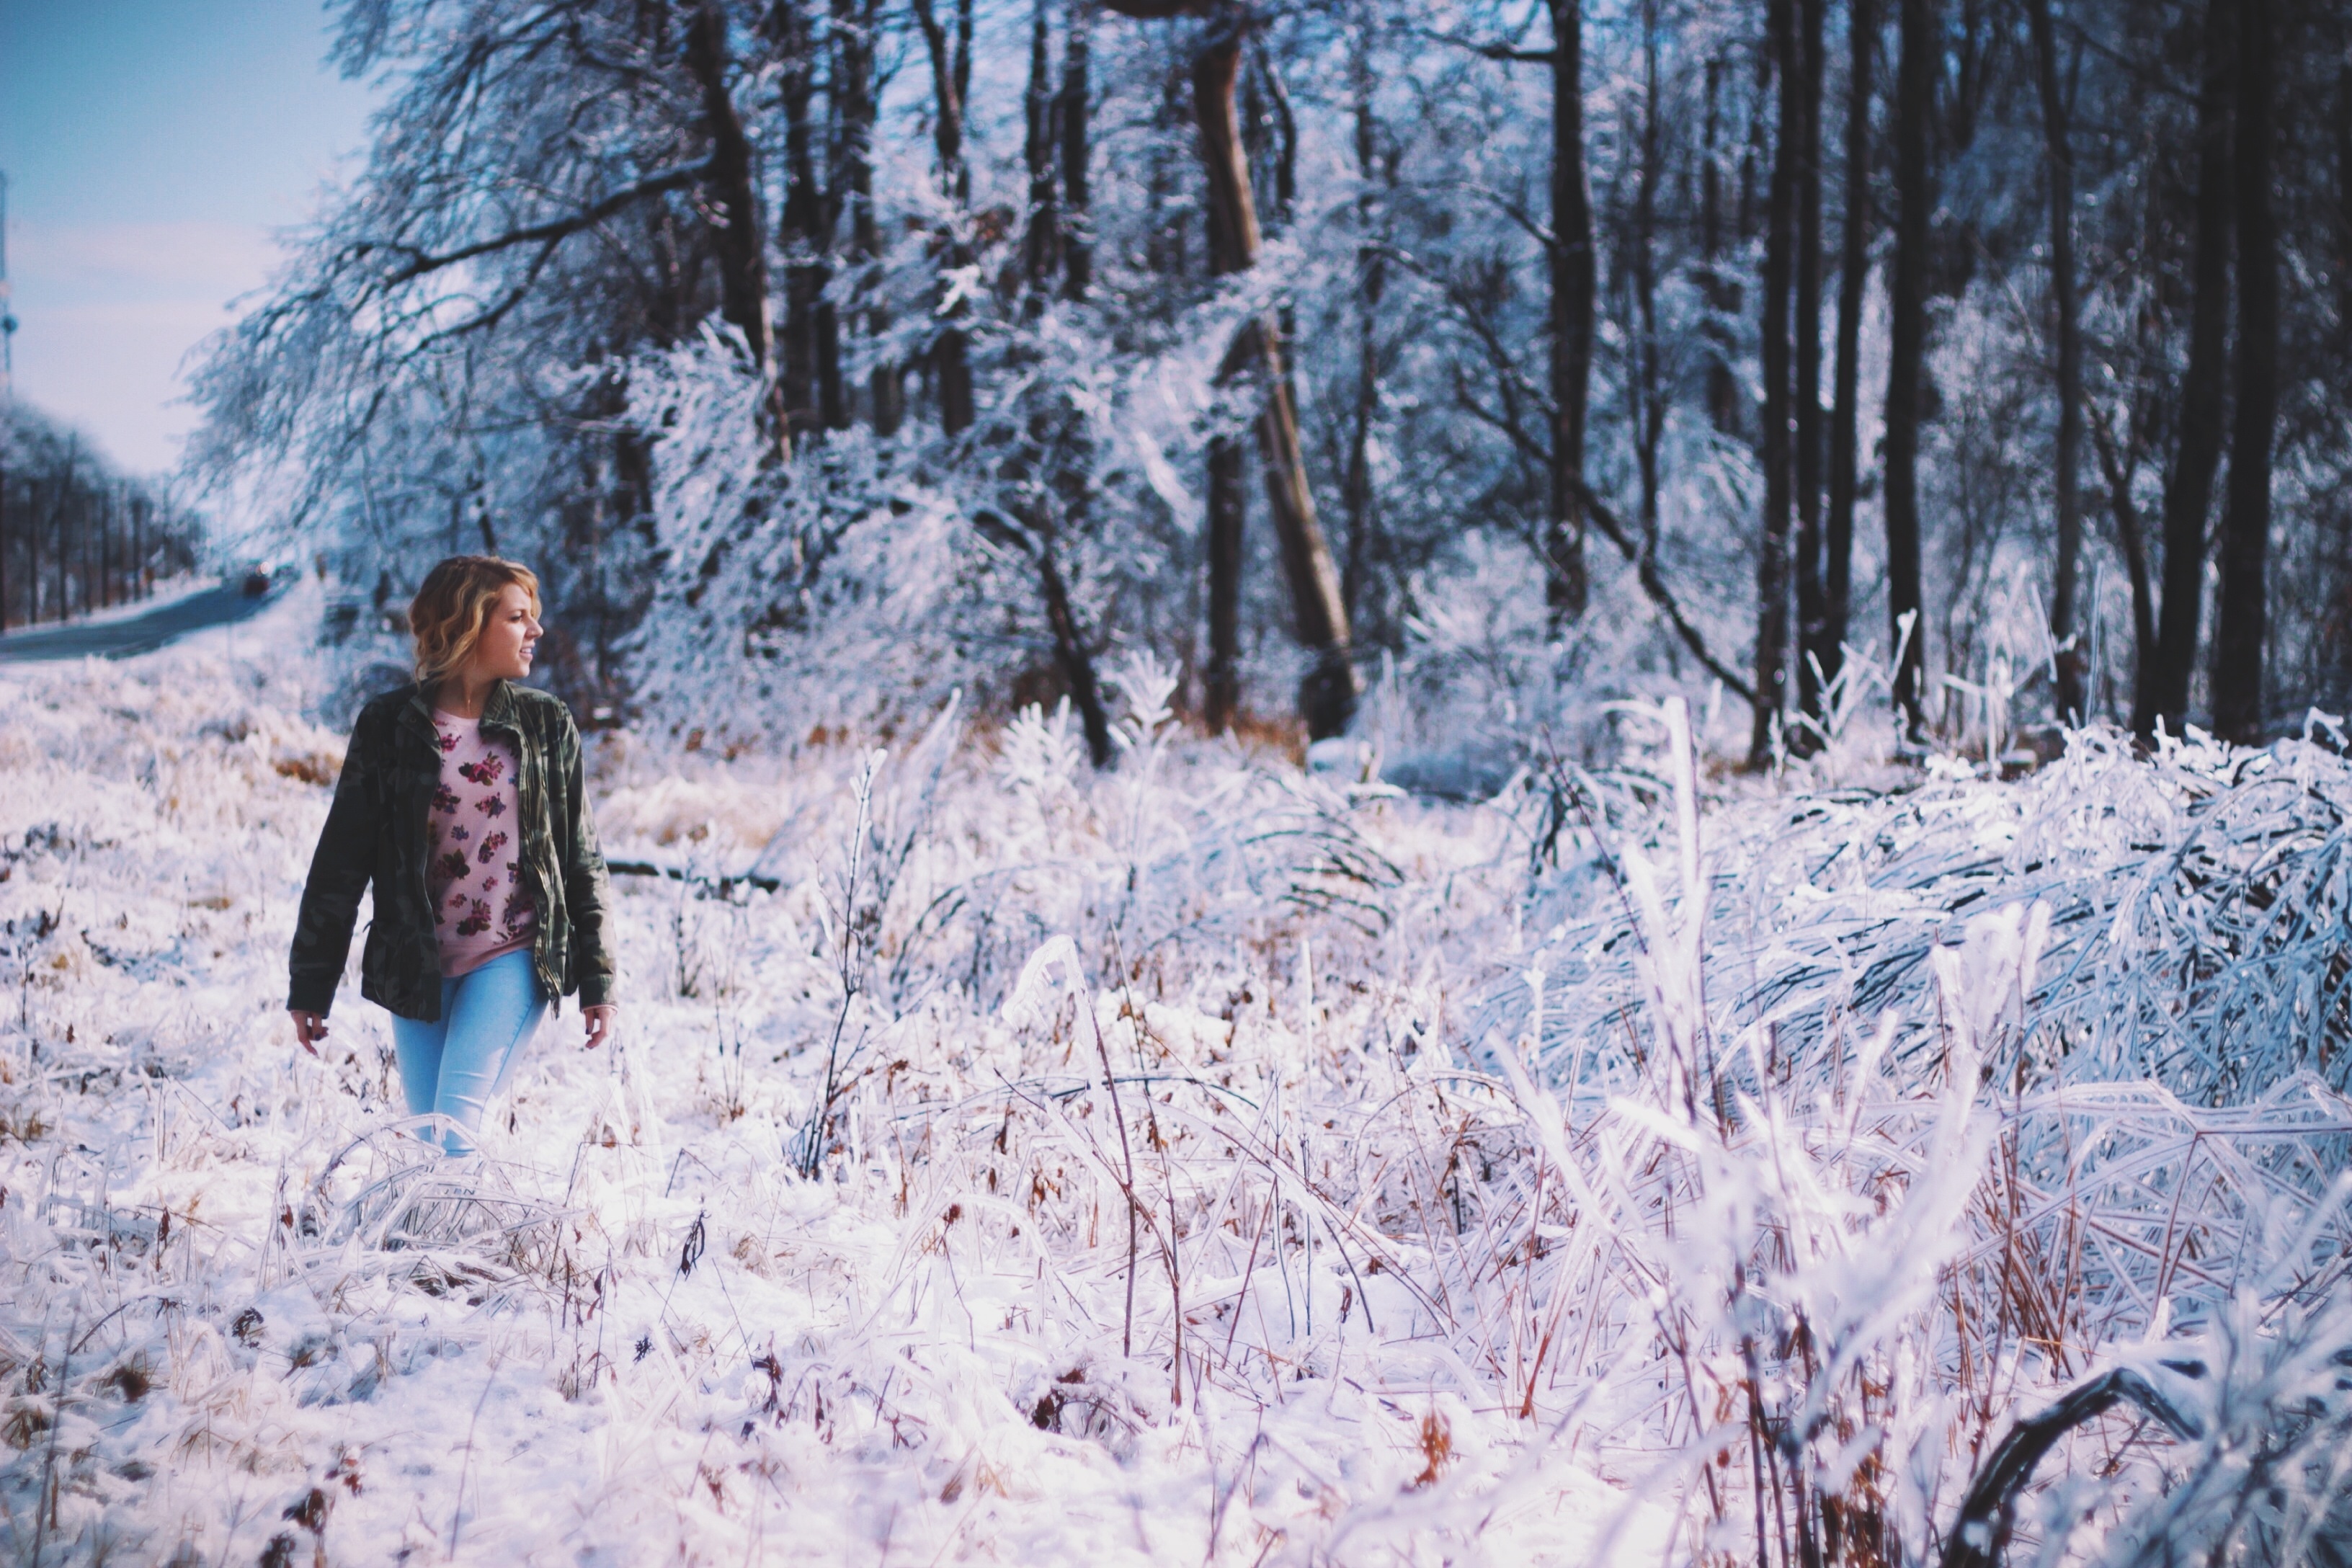
tree, forest, outdoor, wilderness, walking, snow, winter, frost, weather, season, freezing, geological phenomenon